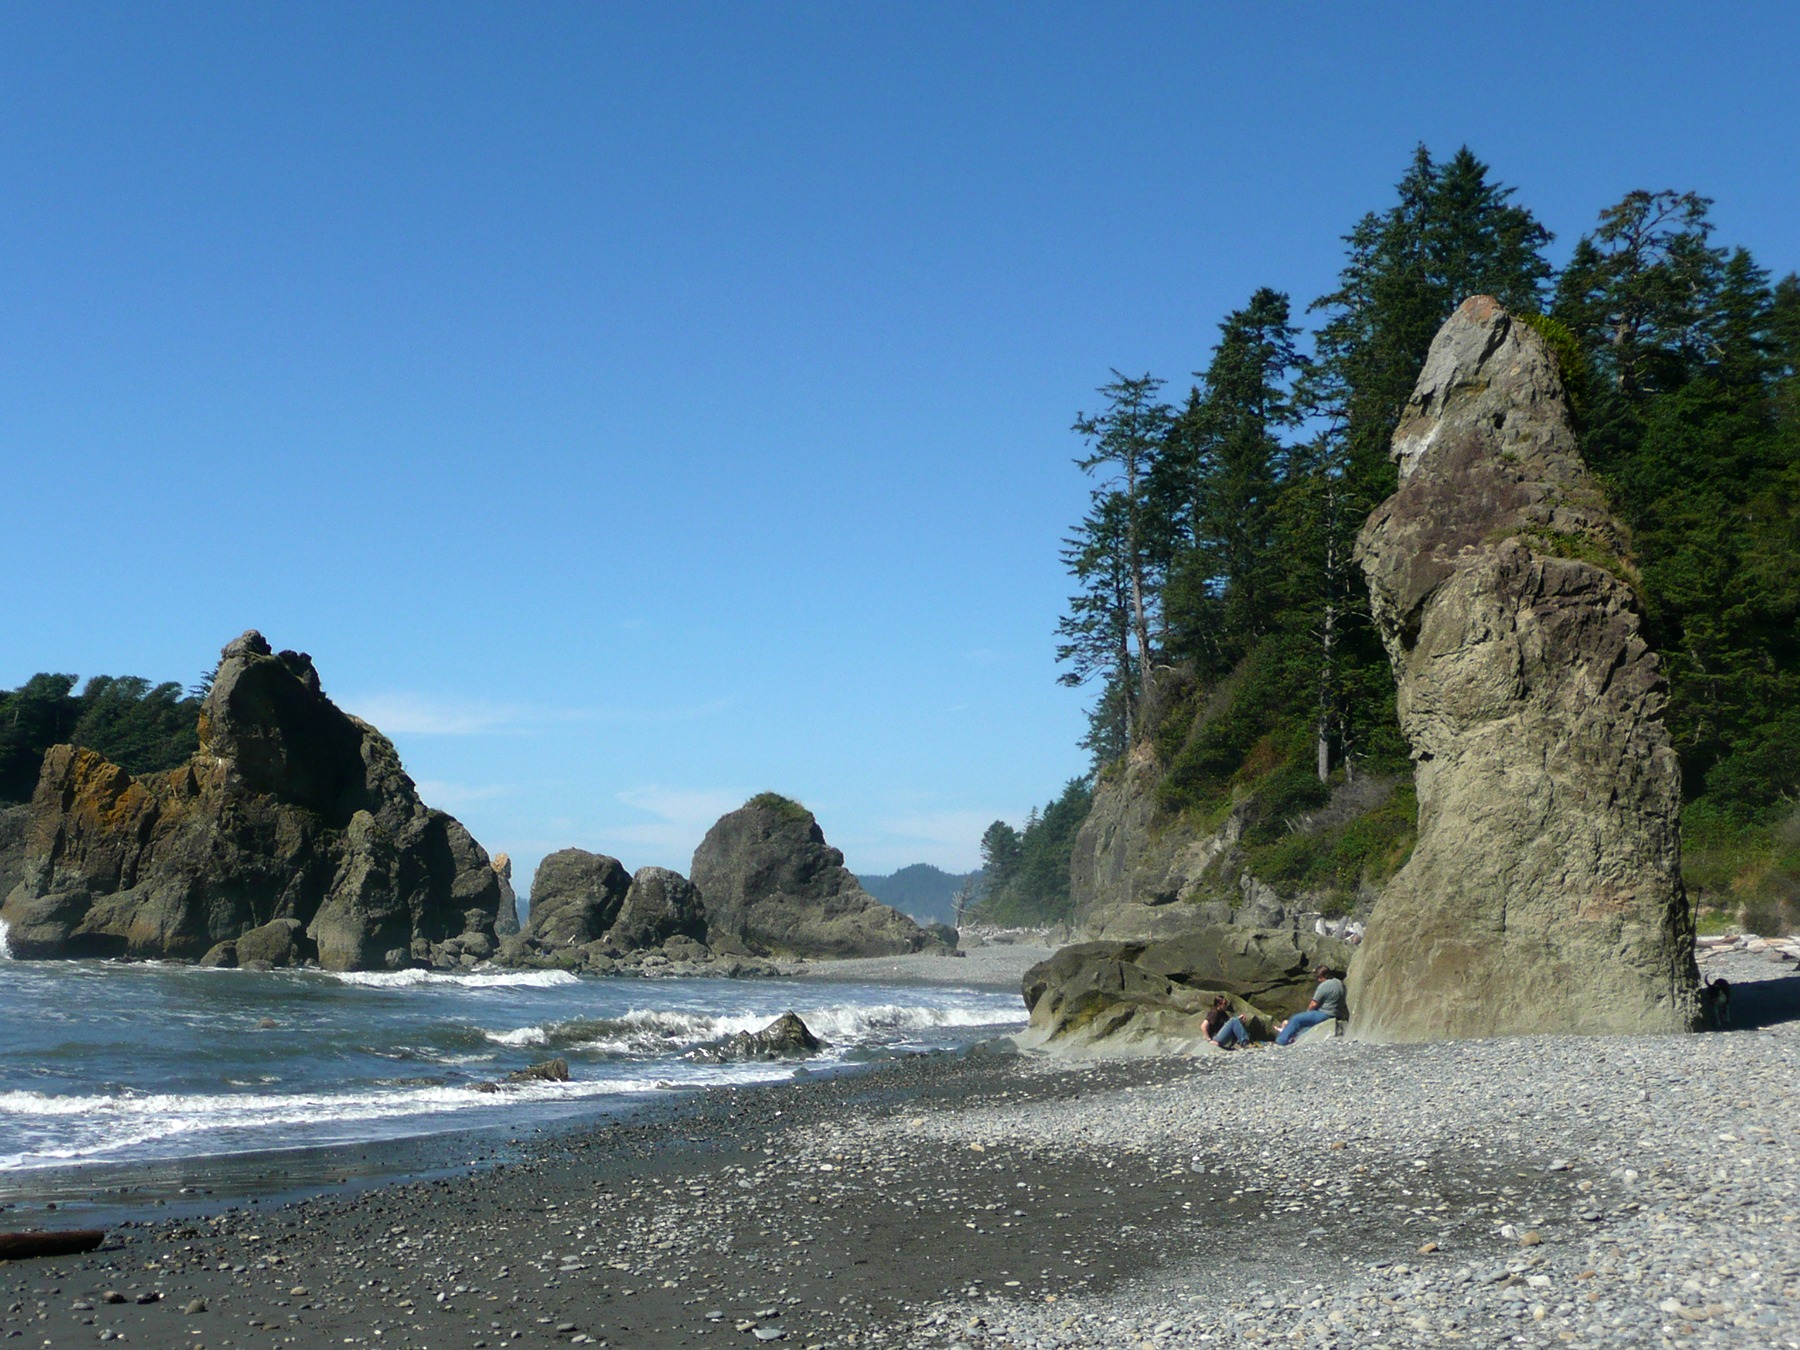
beach, landscape, sea, coast, nature, rock, ocean, shore, vacation, shoreline, cliff, cove, scenery, usa, bay, terrain, body of water, washington, rocks, geology, cape, olympic national park, buttes, ruby beach